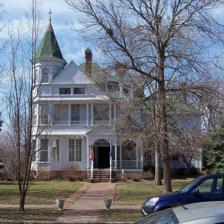
Building: William H. Phipps House
Country: United States of America
Year built: 1884
Historic house in Wisconsin, United States United States historic place William H. Phipps House U.S. National Register of Historic Places Show map of Wisconsin Show map of the United States Location 1005 Third St. Hudson, Wisconsin Coordinates 44°58′50″N 92°45′22″W / 44.98056°N 92.75611°W / 44.98056; -92.75611 Area less than one acre Built 1884 Architectural style Queen Anne NRHP reference No. 87000991 Added to NRHP June 18, 1987 The William H. Phipps House is a historic house located in Hudson, Wisconsin . It was added to the National Register of Historic Places on June 18, 1987. Its NRHP nomination states: The William H. Phipps house epitomizes fanciful Queen Anne architecture with its octagonal tower, multiple verandahs and balconies and exterior facade ornamentation using octagonal shingles and various applied wood detail. The interior complements the architectural quality using hardwoods, often carved in the minutest detail. The elegant Queen Anne style home built in 1884, is one of the showplaces in Hudson and continues to be one of the finest examples of the style of architecture to be found in the St. Croix Valley. As of 2018, it serves as Phipps Inn Bed & Breakfast . References